Take That

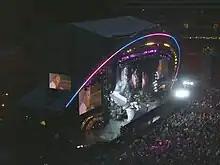
Take That at the Concert for Diana, commemorating Princess Diana, at Wembley Stadium on 1 July 2007

The week after "Beautiful World" was released, it was announced that Take That had become the first artists ever to top the UK official single and album charts along with the download single, download album and DVD charts in the same week, as well as topping the radio charts.